German Reformed Sanctity Church Parsonage

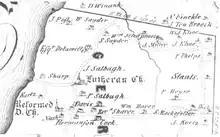
A black and white map with Old English style type showing an area by the side of a large river on the left, with many small houses and churches

Schnoor was replaced by Johannes Casparus Rubel in 1751. He remained there longer than his predecessor, at least through 1767 when the parsonage was expanded with the construction of the eastern wing. In 1805 the church sold the building to a woman named Maria Delamater. Its pastors continued to live there until 1829, when it was sold to a local doctor of Dutch descent named Wessel Ten Broeck Van Orden.